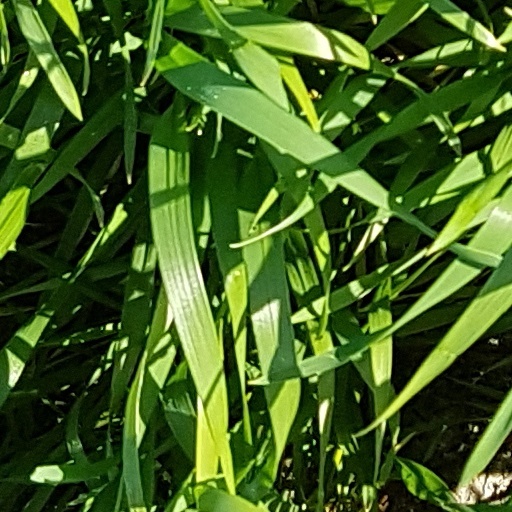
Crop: wheat